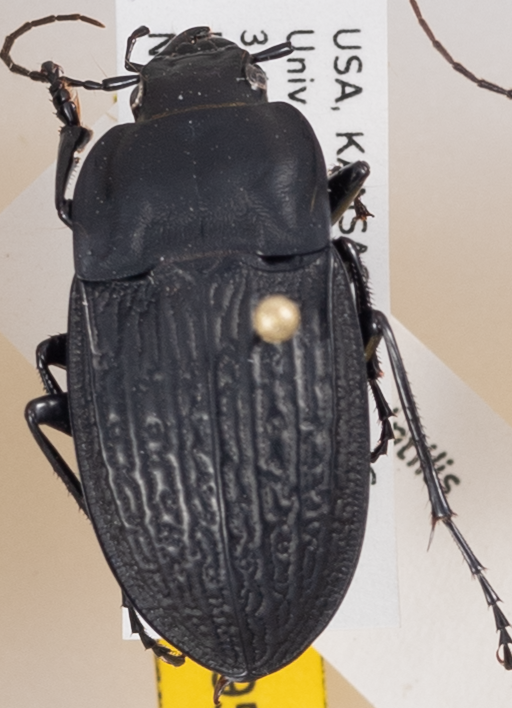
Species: Dicaelus sculptilis
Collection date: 2018-08-08
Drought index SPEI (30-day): -1.01
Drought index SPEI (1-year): -0.9
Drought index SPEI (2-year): -0.46